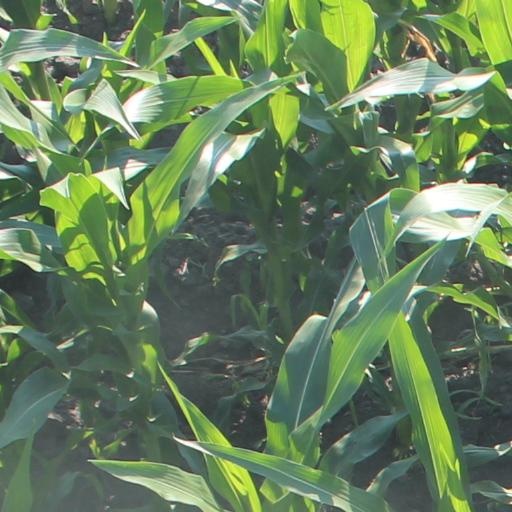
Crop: maize; corn